Achilles (opera)

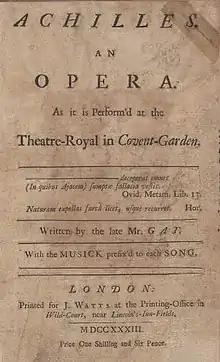
Title-page of the libretto of John Gay's ballad-opera "Achilles", published 1733

Achilles is a ballad opera by John Gay, first performed at the Theatre Royal, Covent Garden in 1733, a year after Gay's death, with Gay's associate John Rich as producer.